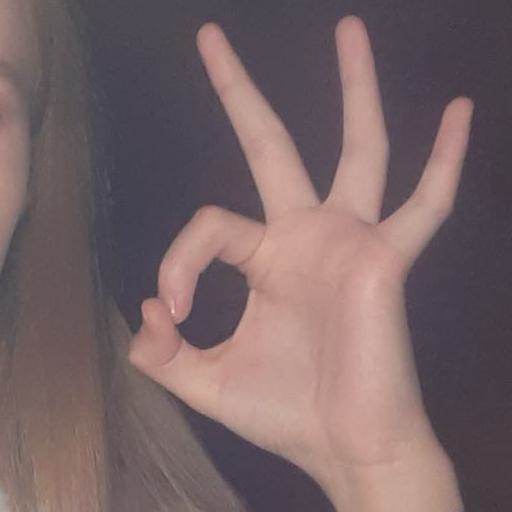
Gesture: ok